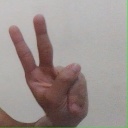
अक्षर: ऐ